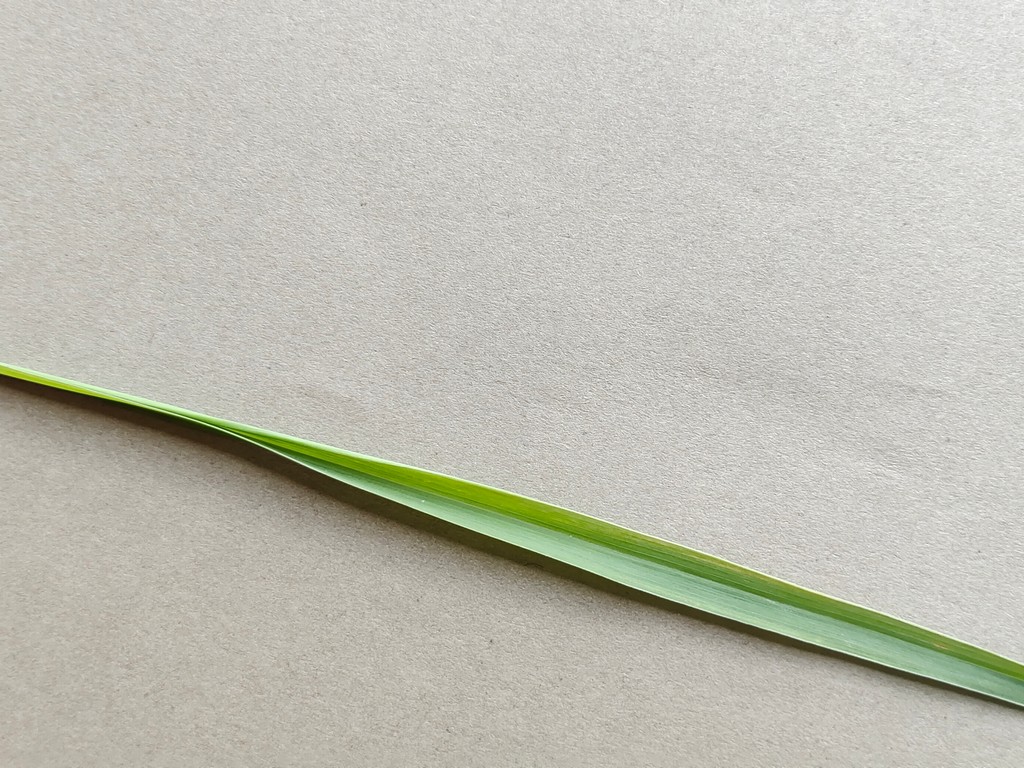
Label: Healthy